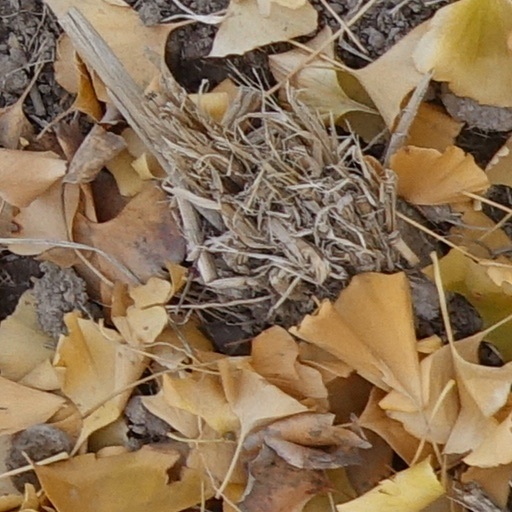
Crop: wheat